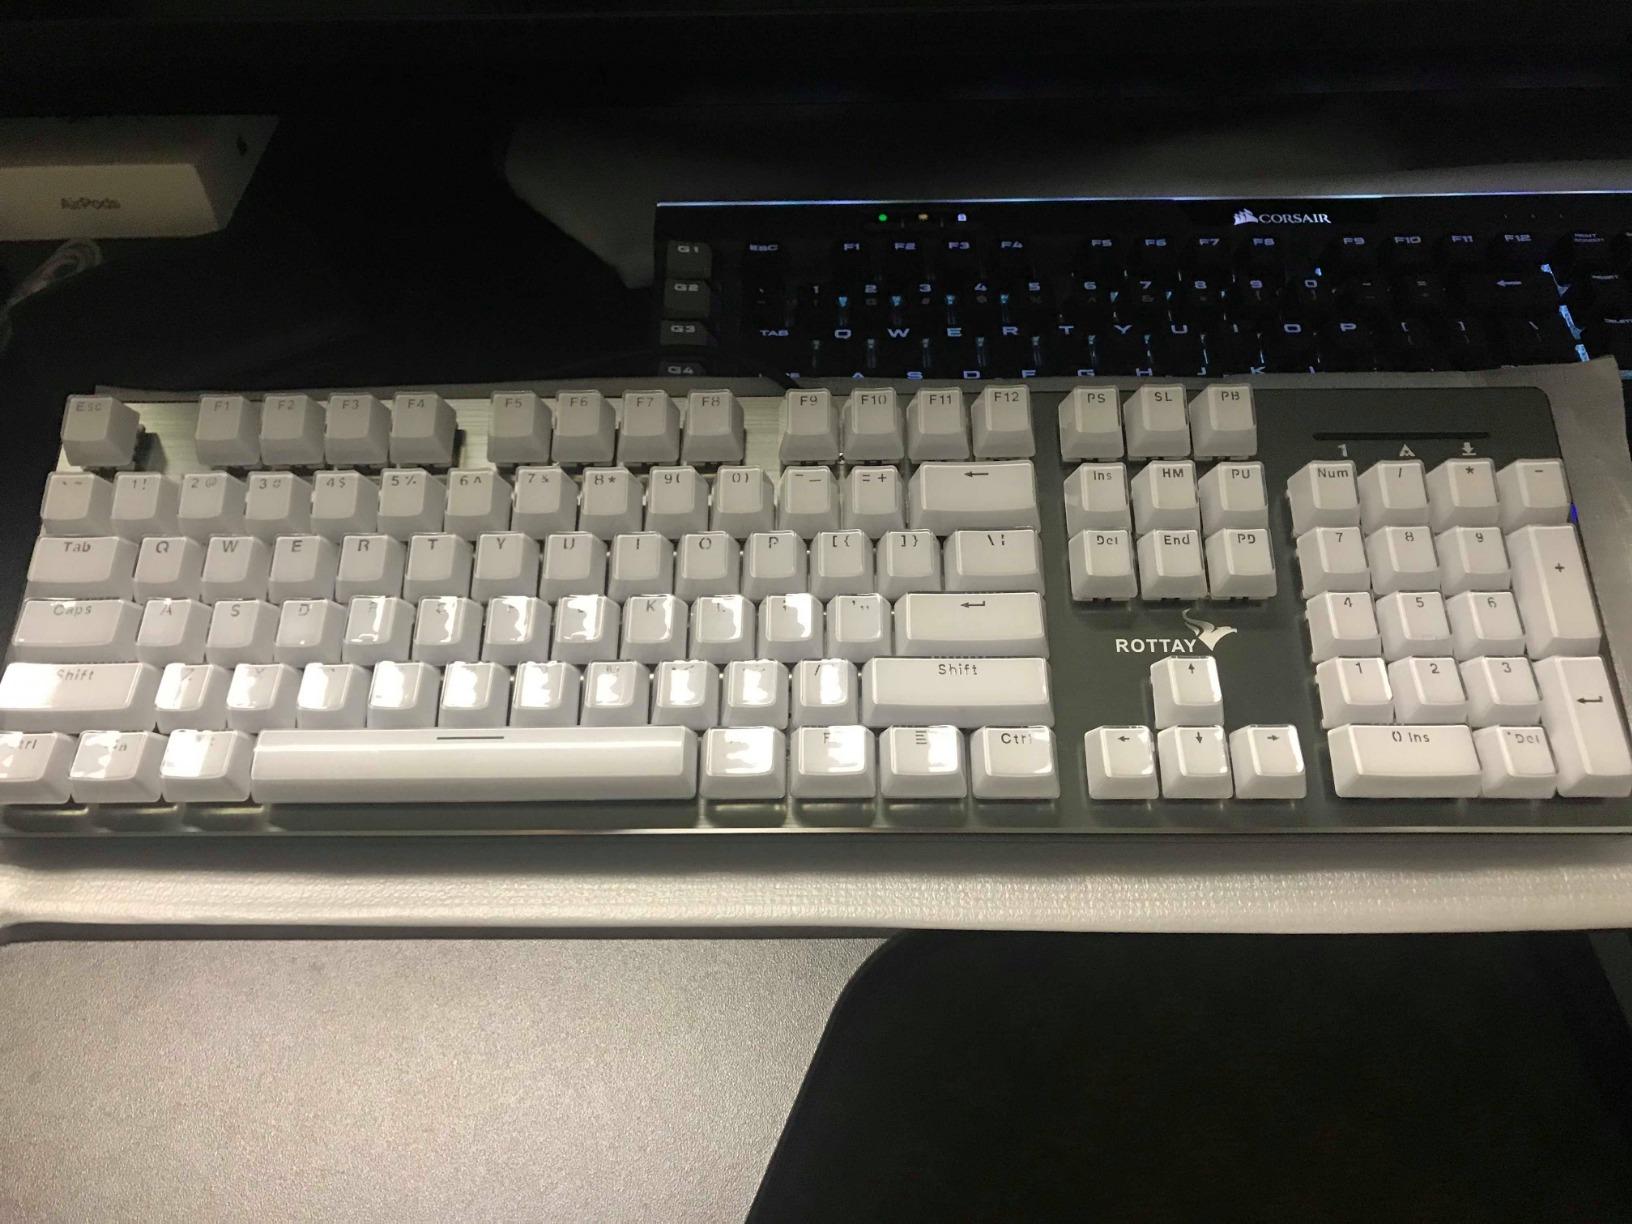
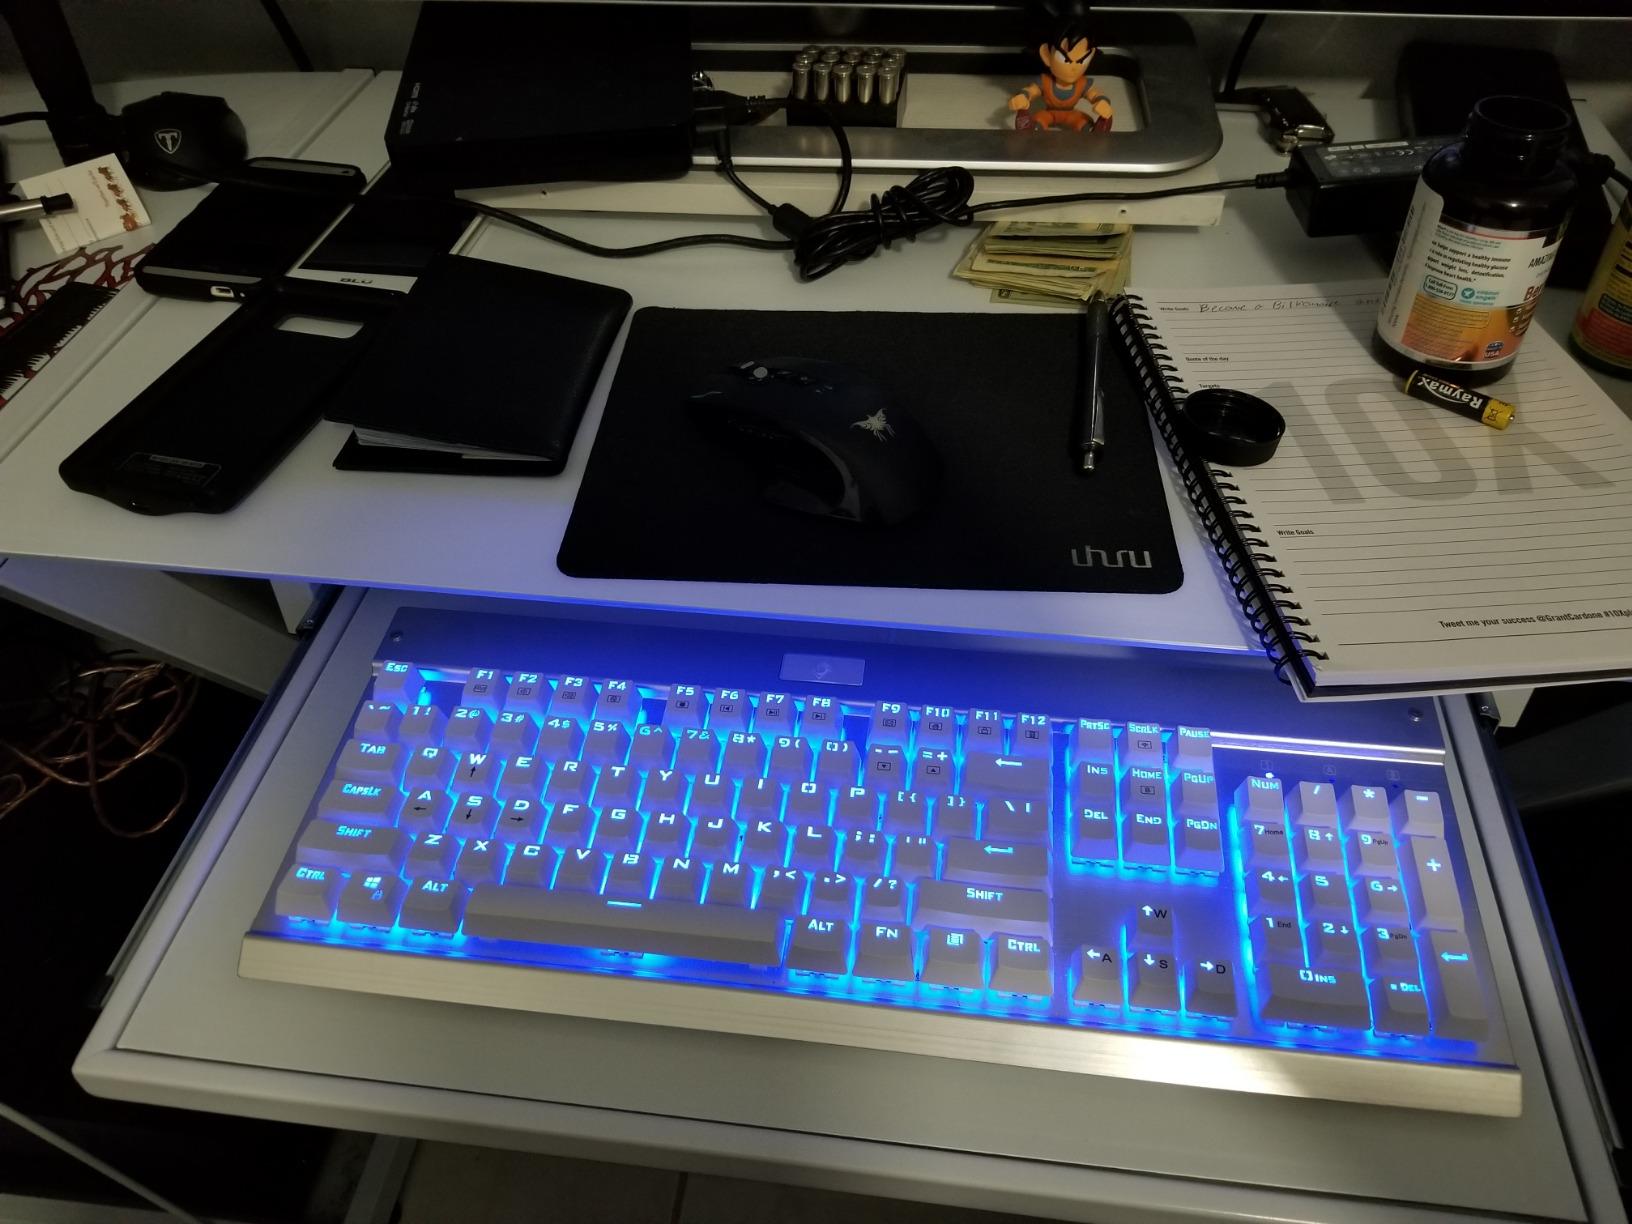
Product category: keyboard
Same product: no